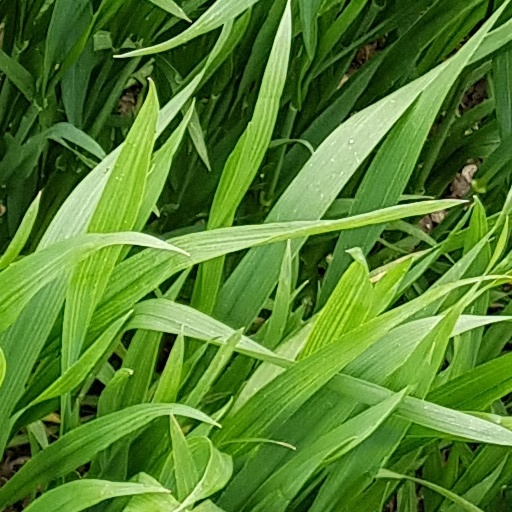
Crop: wheat